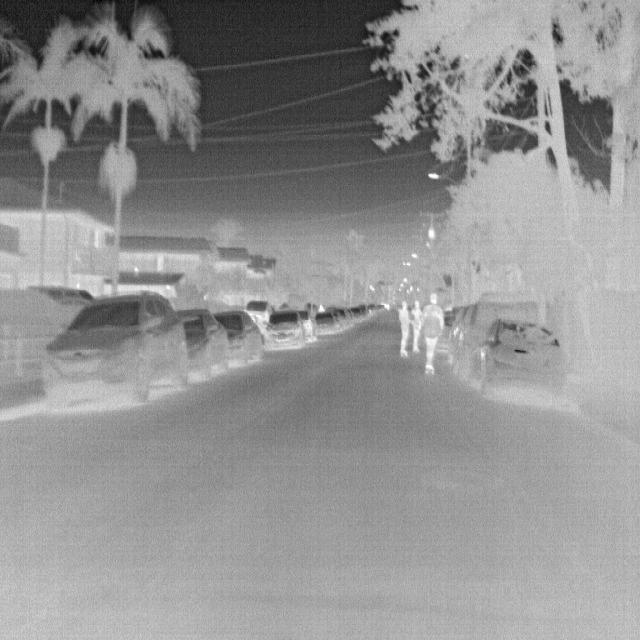
Detected objects:
label: person
label: person
label: person